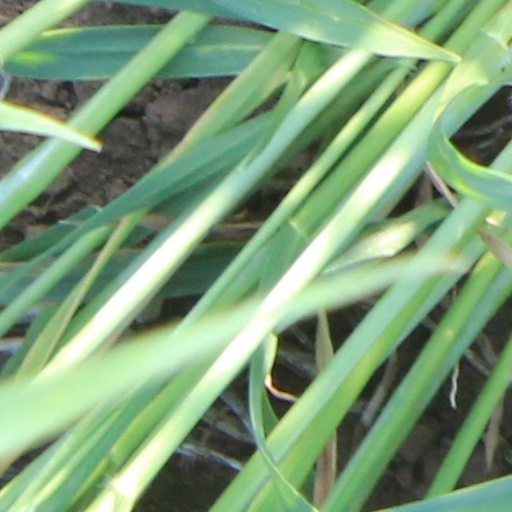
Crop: wheat